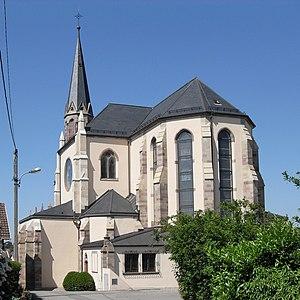
L'église Saint-Ulrich à Morschwiller-le-Bas
Morschwiller-le-Bas est une commune de la banlieue de Mulhouse, limitrophe du quartier de Dornach, un des principaux quartiers bourgeois de la ville-centre. Elle est située dans le département du Haut-Rhin, dans la région Grand Est et se rattache à la région historique et culturelle d'Alsace. La commune est membre de Mulhouse Alsace Agglomération.